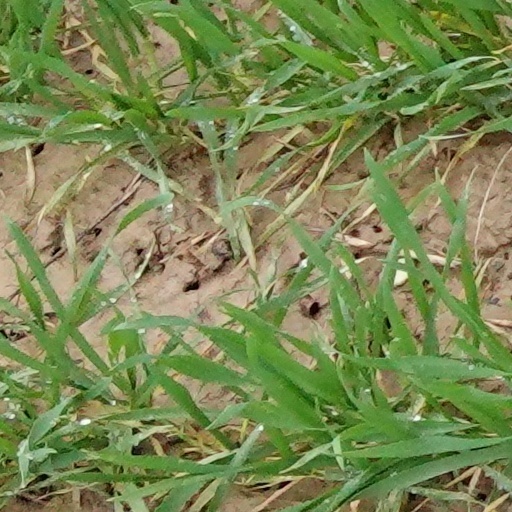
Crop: wheat